Circuit design

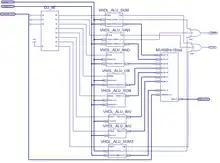
A block diagram of 4-bit ALU

The design process involves moving from the specification at the start to a plan that contains all the information needed to be physically constructed at the end; this happens typically by passing through several stages, although in the straightforward circuit, it may be done in a single step. The process usually begins with the conversion of the specification into a block diagram of the various functions that the circuit must perform, at this stage the contents of each block are not considered, only what each block must do, this is sometimes referred to as a "black box" design. This approach allows the possibly highly complex task to be broken into smaller tasks either by tackled in sequence or divided amongst members of a design team.